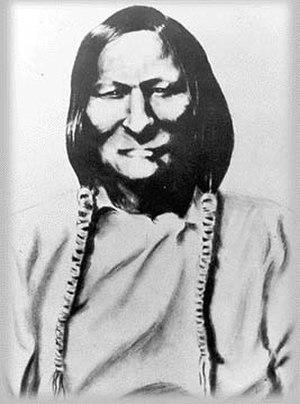
Black Kettle, né vers 1803 et mort le 27 novembre 1868, est un chef de la tribu cheyenne.